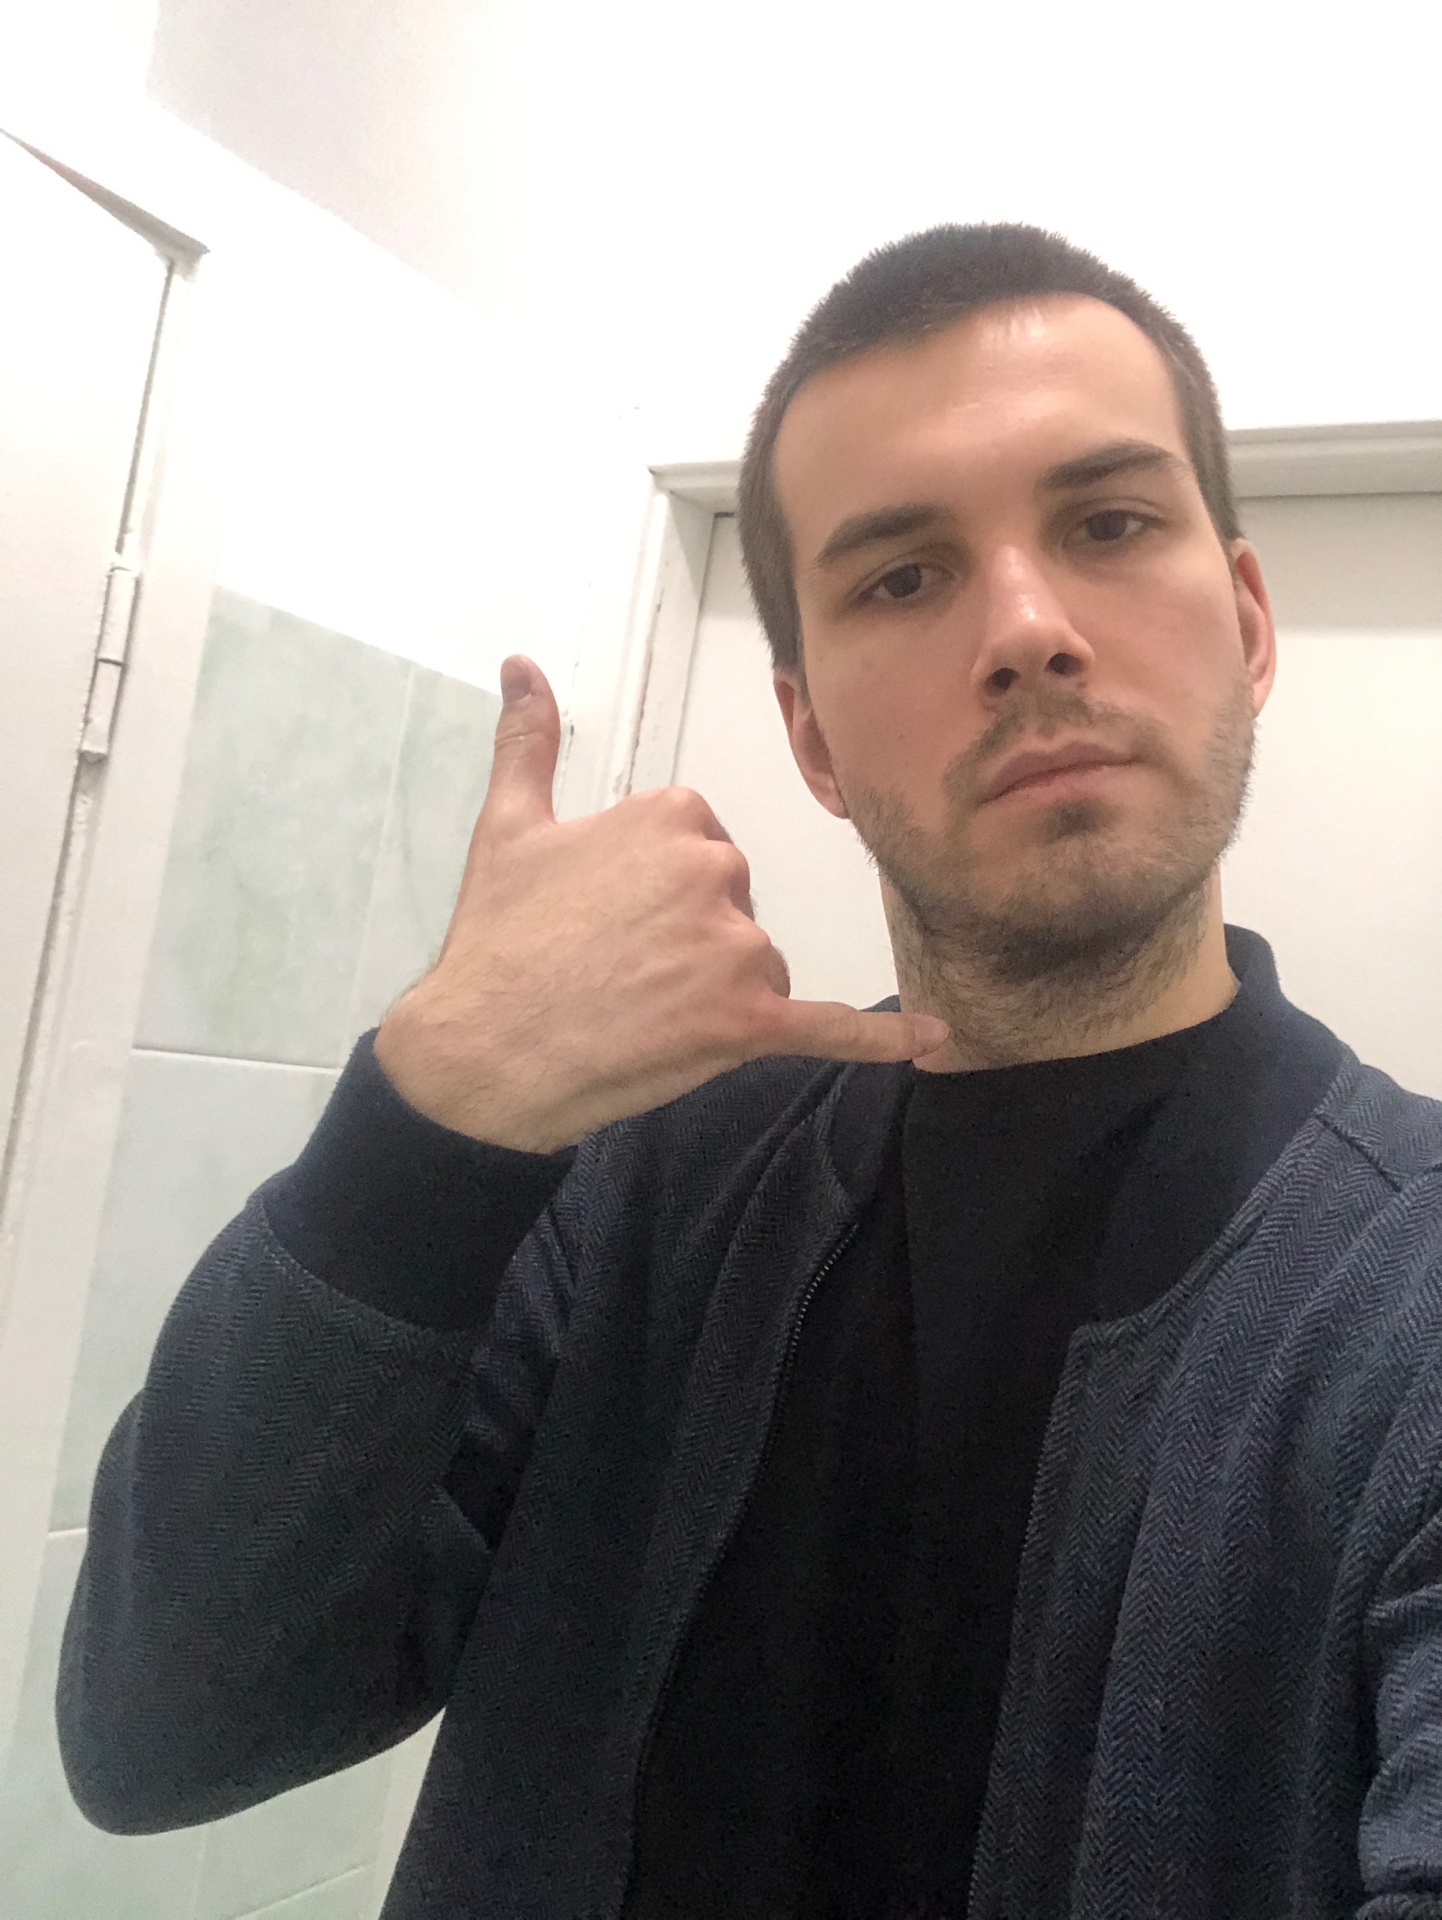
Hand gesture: call